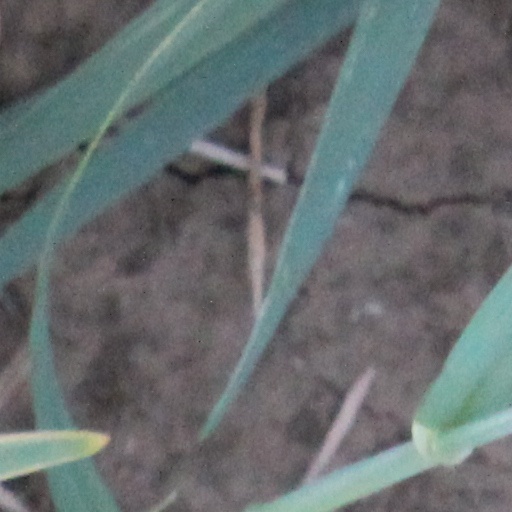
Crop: wheat